Đỗ Quang Giai

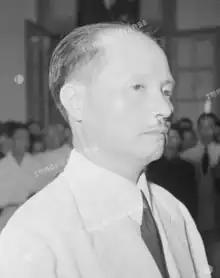
Mayor Đỗ Quang Giai in 1952

Đỗ Quang Giai (July 19, 1900 – August 27, 1972) was a Senator of the Republic of Vietnam from 1966 to 1972. In his early political career, he was from 1952 until Vietnam was partitioned at the 17th parallel as a result of the Geneva Accord in 1954. He was a staunch nationalist who opposed the French colonial rule and the Hanoi's communist government.